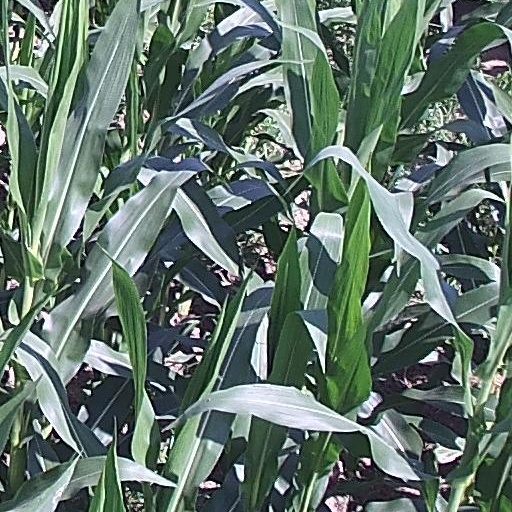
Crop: maize; corn